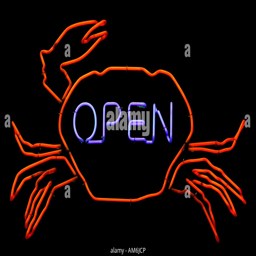
neon sign of a crab with the word